Togbe Afede XIV

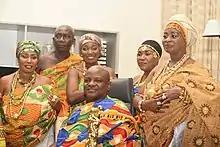
Agbogbomefia of Asogli State

Togbe Afede XIV (born James Akpo; 23rd April 1957) is the Agbogbomefia of the Asogli State, President of Asogli Traditional Area, and former President of the National House of Chiefs.